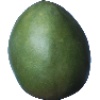
Label: Mango 1